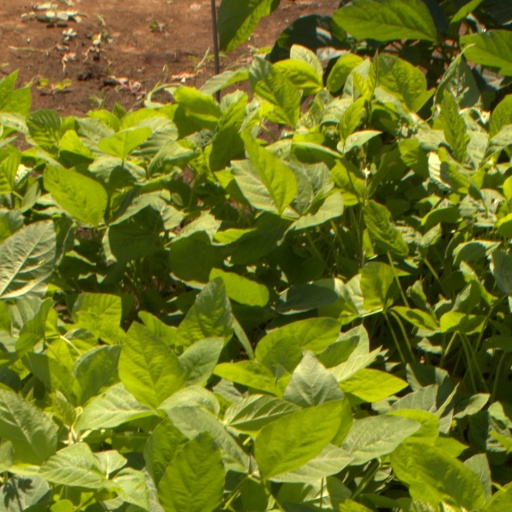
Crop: soybean